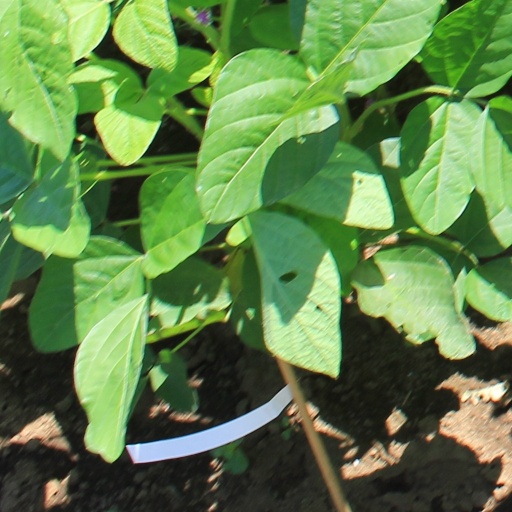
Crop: soybean